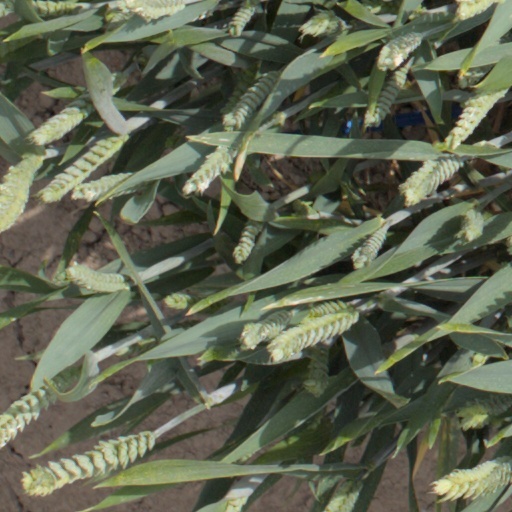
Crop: wheat